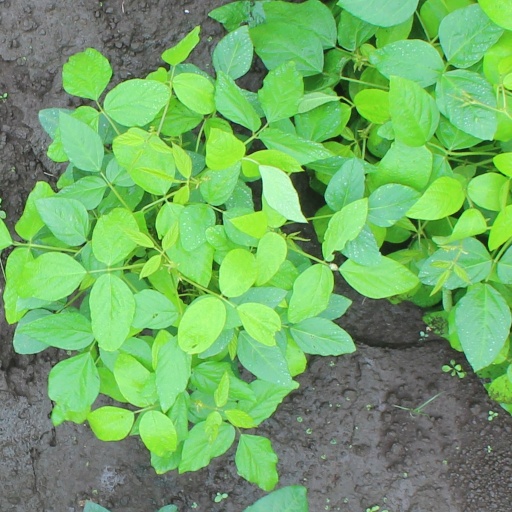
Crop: soybean